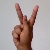
The image shows a hand gesture representing the letter 'K' in Indian Sign Language.